Erumbeeswarar Temple

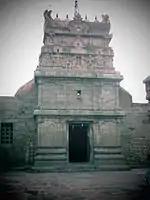

According to Hindu legend, there lived a demon ("asura") Tharukasuran, who conquered "Prithvi" (earth) and "Svarga" (heaven). Indra, the leader of celestial deities and other gods suffered at the hands of Tharukasuran and sought the help of the creator-god Brahma, who asked them to worship Shiva in Thiruverumbur. In order to deceive Tharukasuran, the devas transformed into ants and reached the temple. Since the surface of the lingam (aniconic form of Shiva) was slippery, the ants found it difficult to climb up and worship. Shiva transformed himself into an ant hill and slid his head, which enabled the ants to climb and worship. Hence the name "Erumbeeswarar" is derived from "Erumbu" meaning ant and "Easwaran" referring to Shiva. This is one of the three places where Shiva slid his head for his worshippers, the other two being the temples at Virinjipuram and Thiruppanandal. The temple is also referred as Rathinakoodam, Thirverumbipuram, Erumbeesam, Brahmapuram, Laskhmipuram, Madhuvanam, Rathnakoodapuram, Manikoodapuram and Kumarapuram in various religious literature. The temple is locally called as Kailash (the abode of Shiva) of South India.